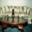
Label: couch